Maria Flécheux

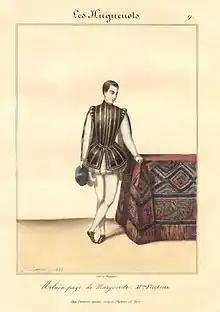
Maria Flécheux as Urbain in the first production of "Les Huguenots"

Maria Flécheux (1 August 1813, in Rouen – 20 September 1842, in Paris) was a French operatic soprano. She is most notable for creating the role of the page Urbain in Meyerbeer's "Les Huguenots" in 1836.